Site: brandenburg
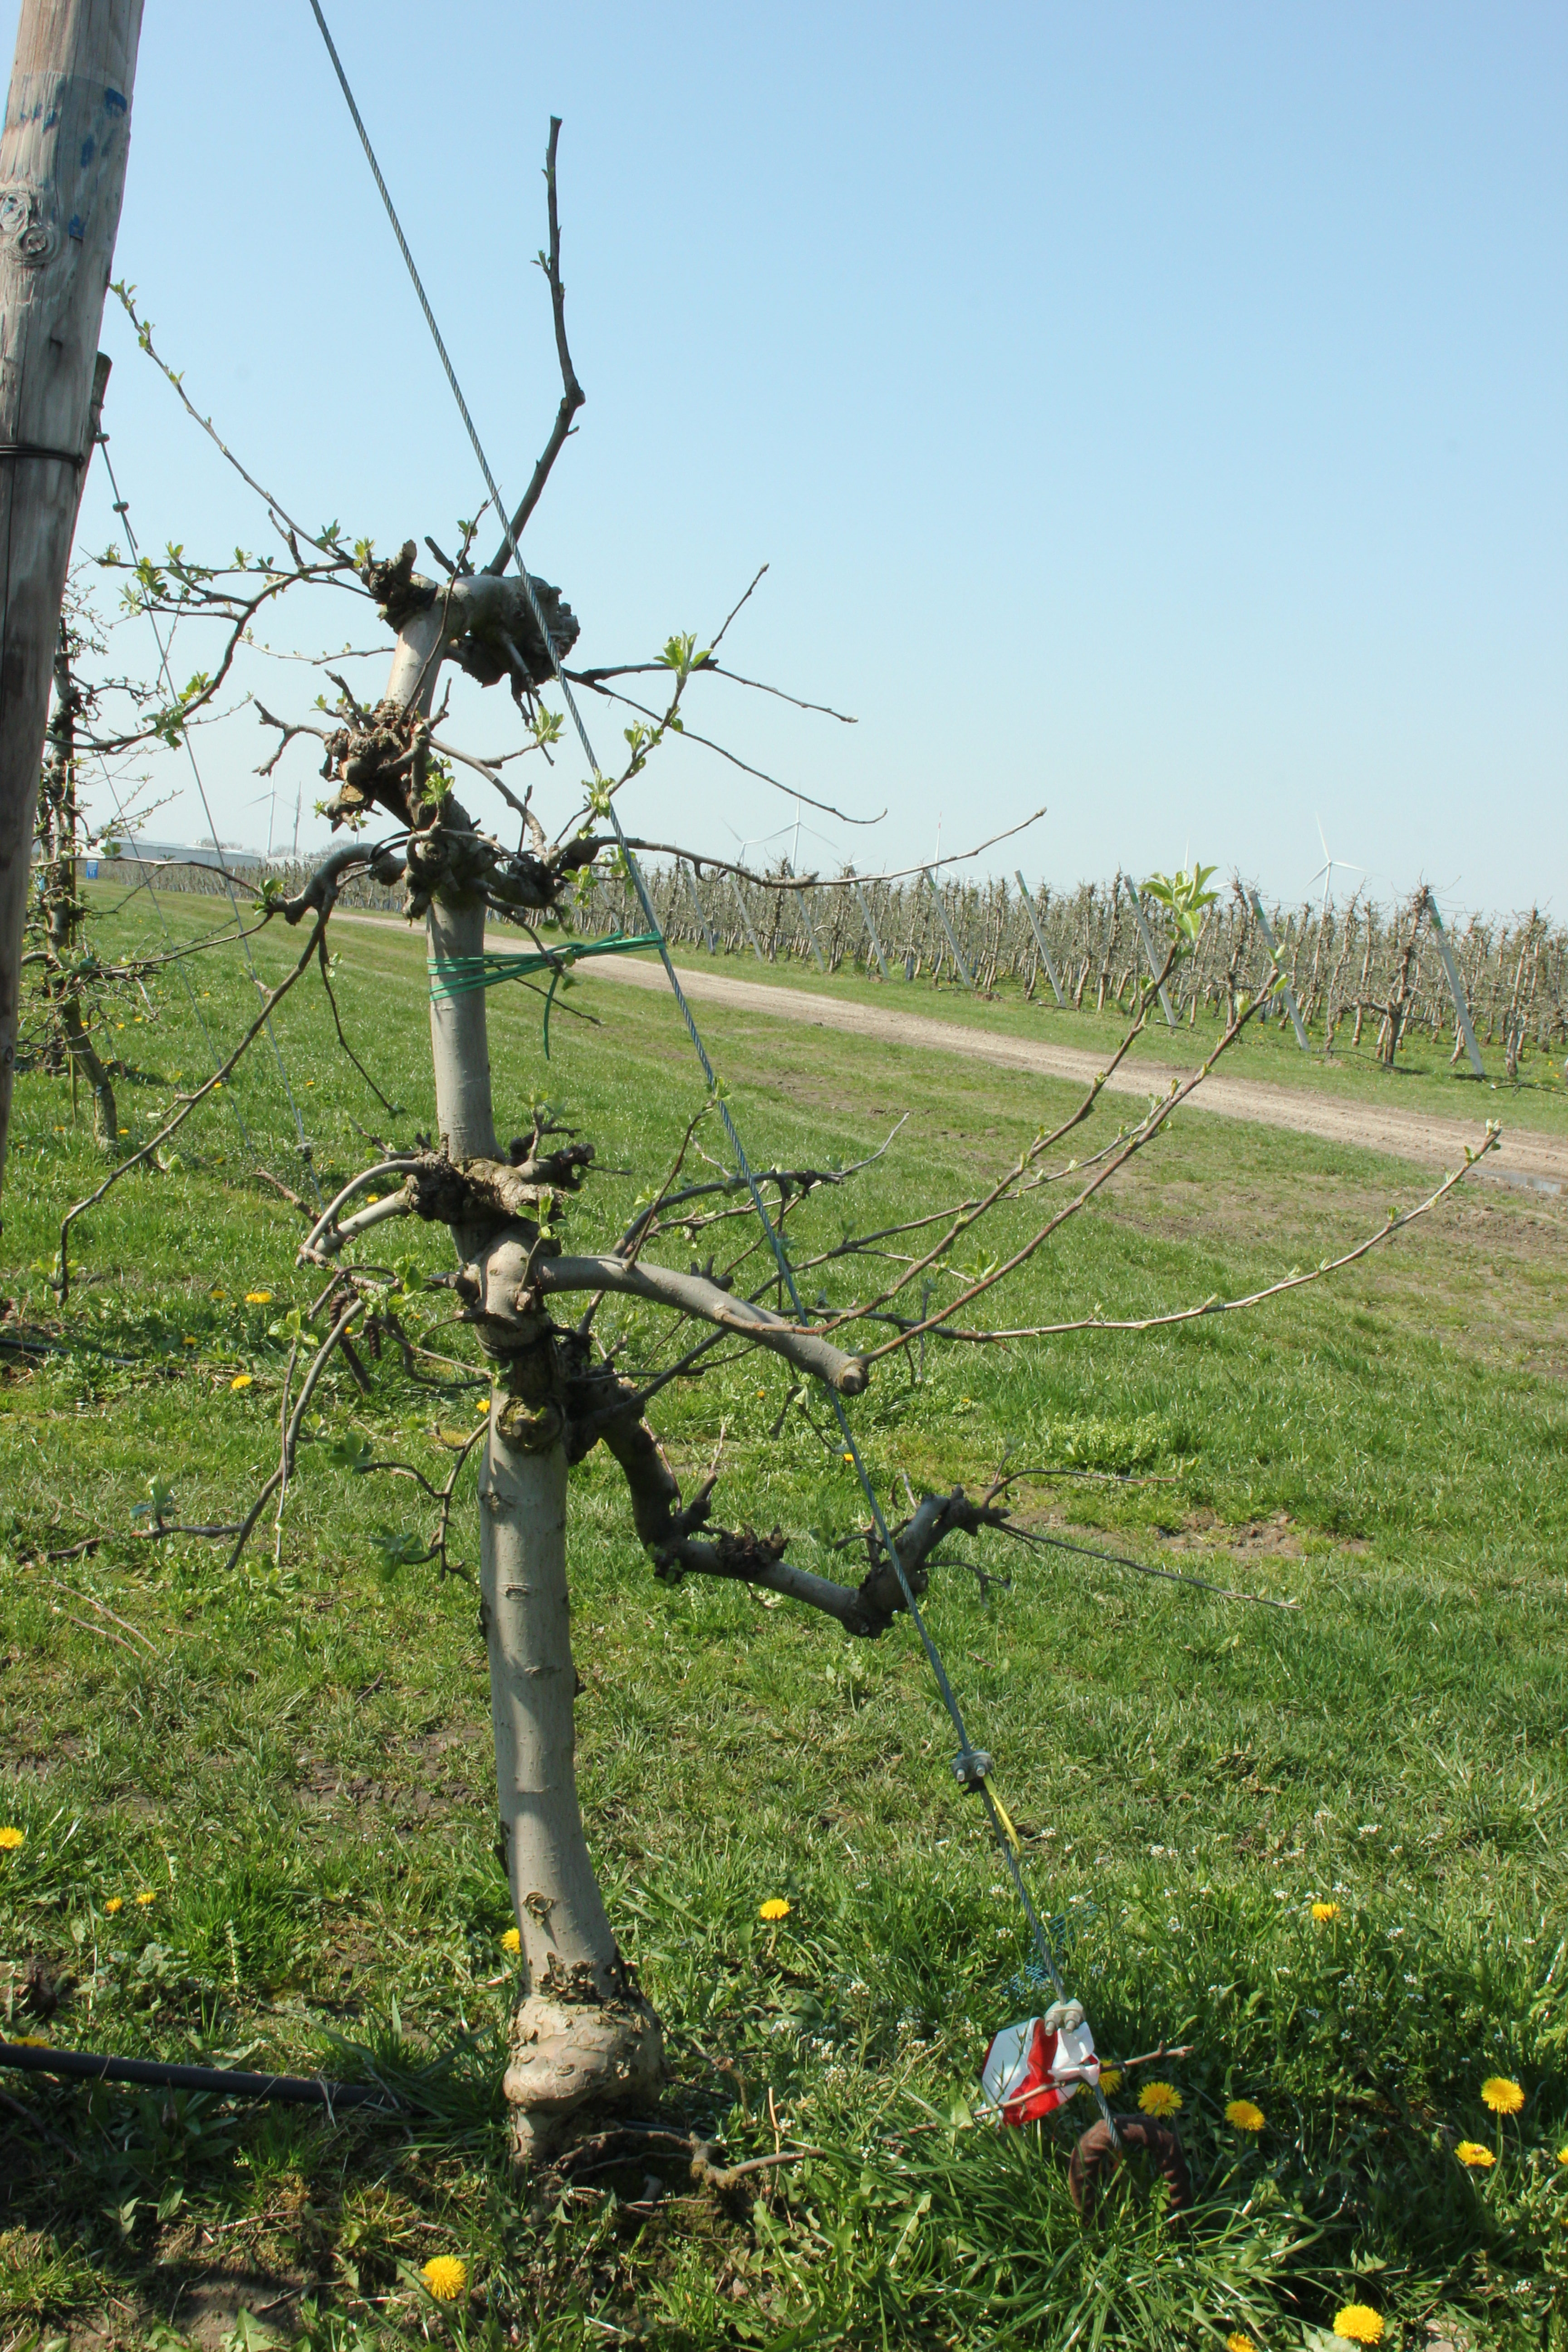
Growth stage (BBCH 56): Inflorescence emergence